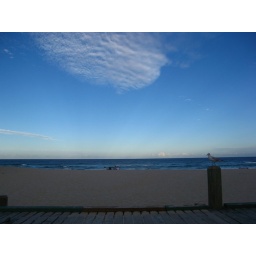
white paint in the sky - broadbeach, gold coast, australia